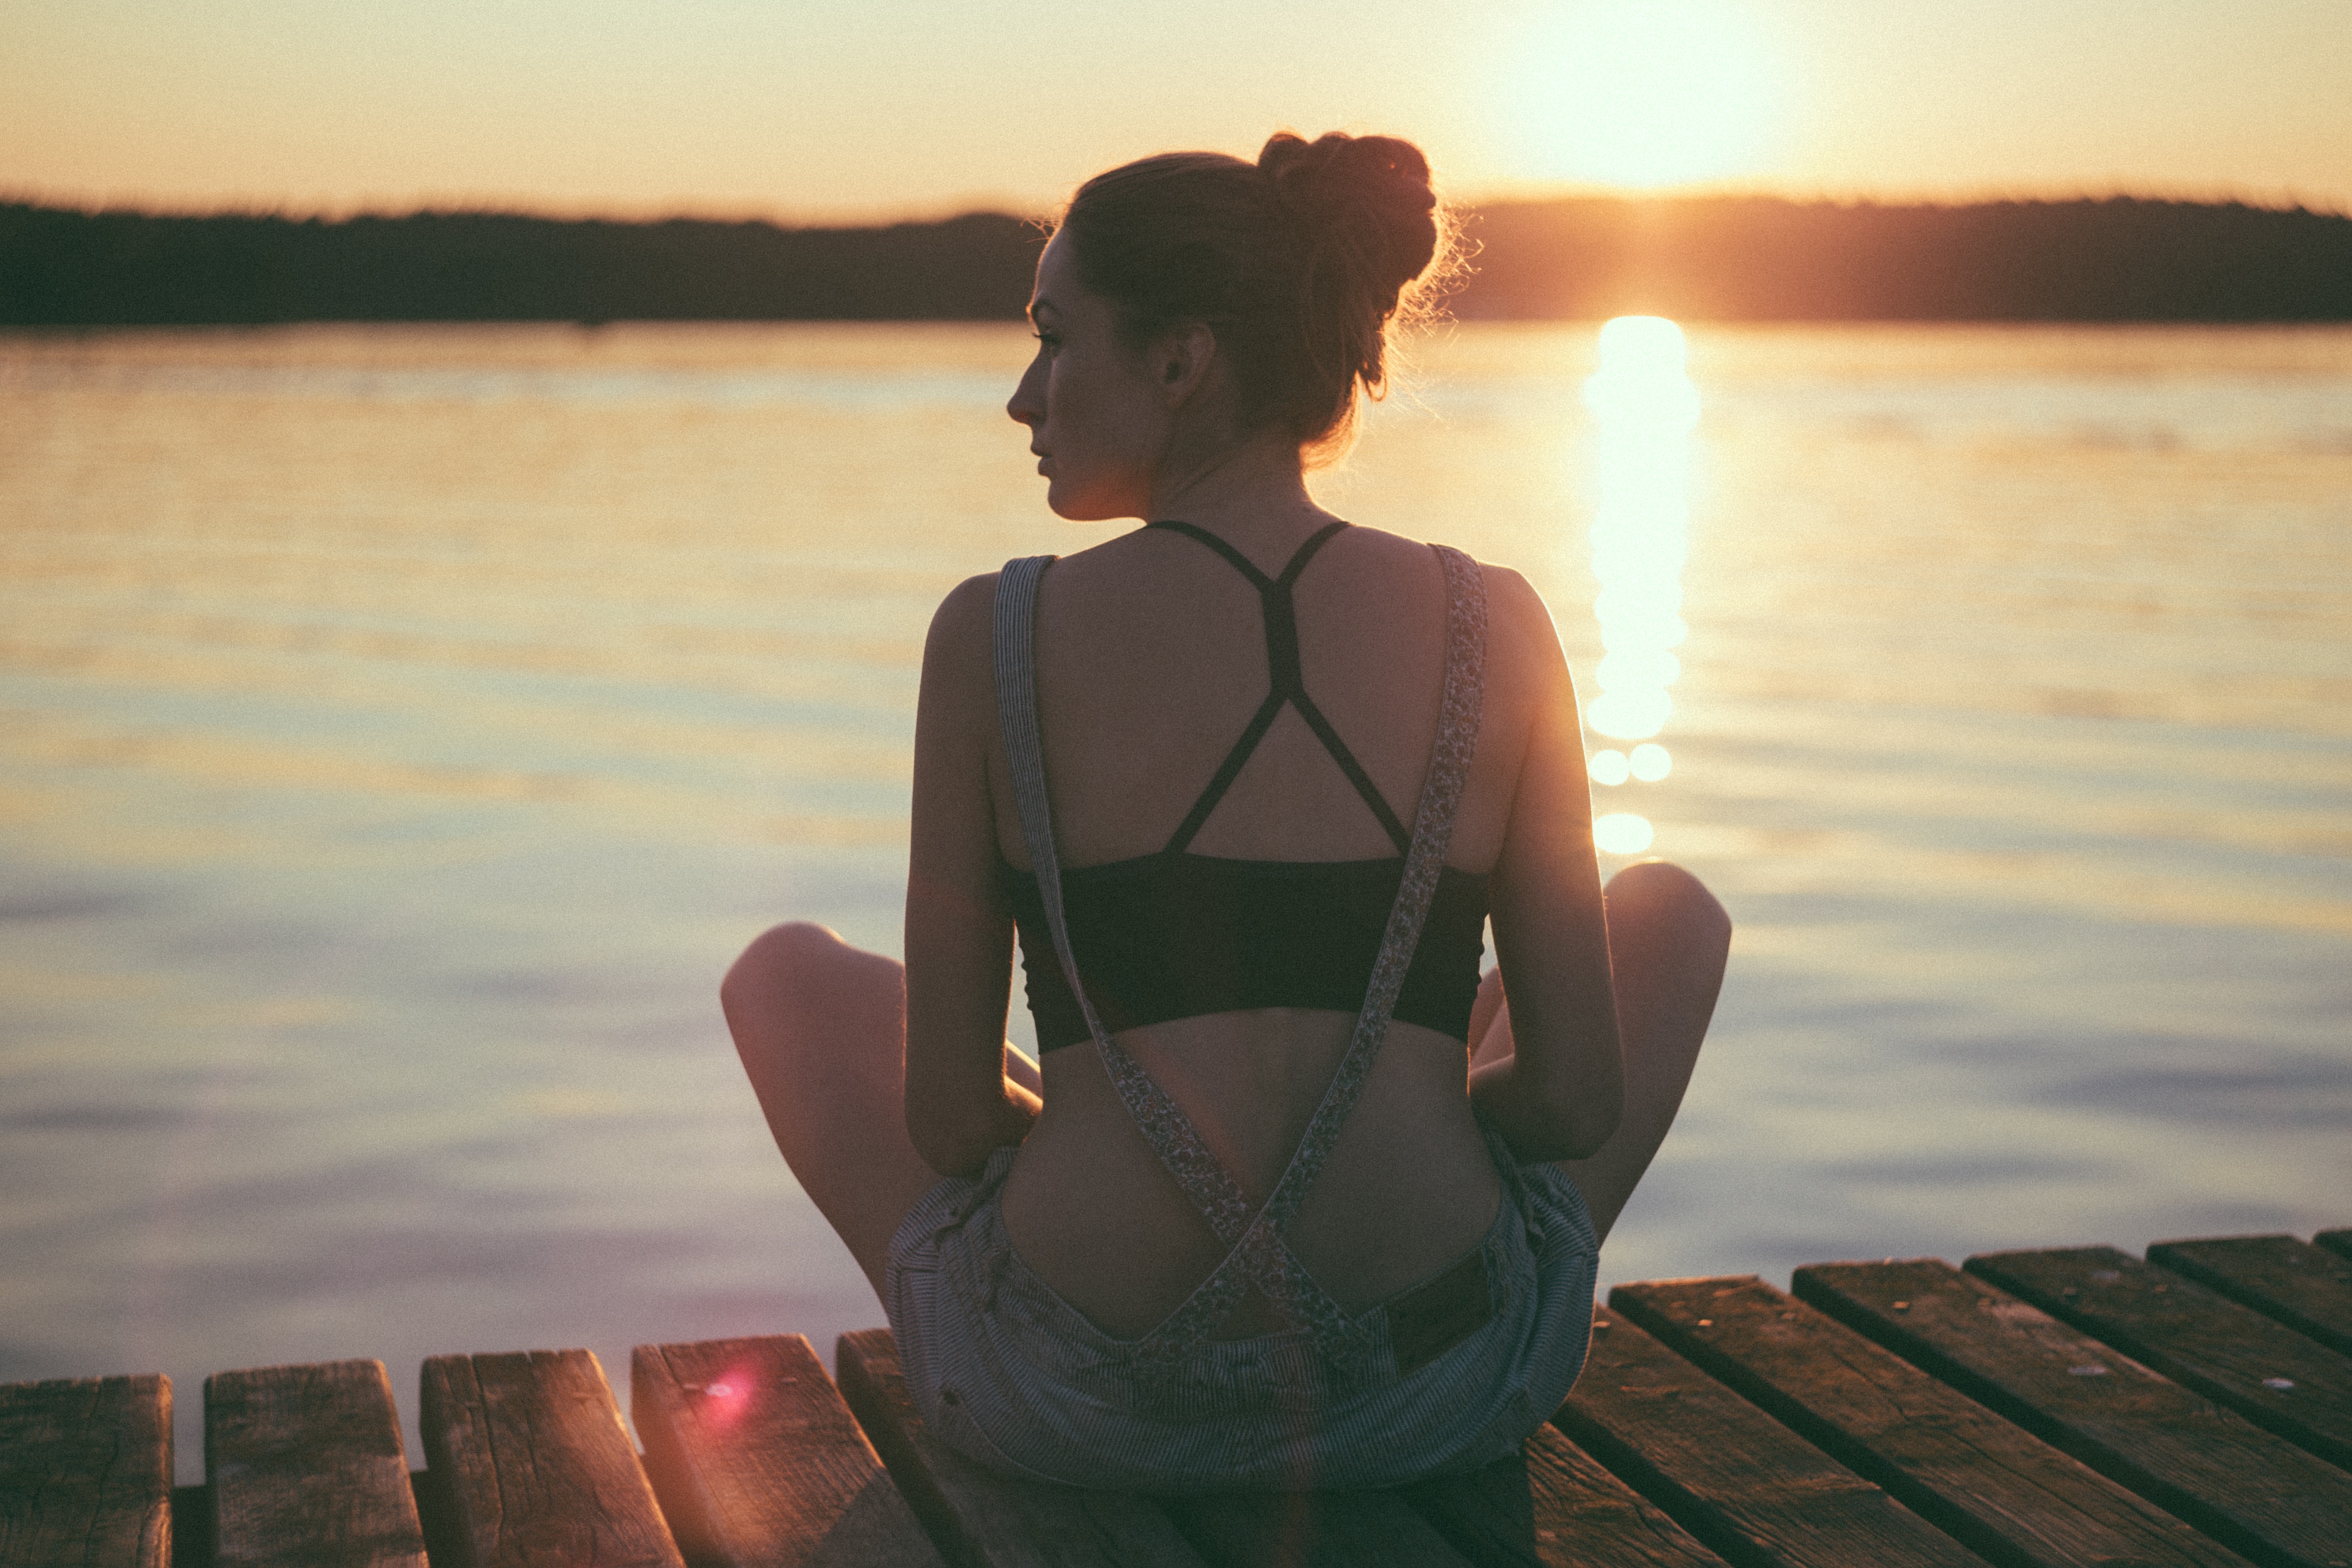
hand, water, woman, hair, sunset, sunlight, morning, lake, love, reflection, sitting, romance, image, emotion, interaction, human positions